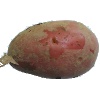
Label: red_potato